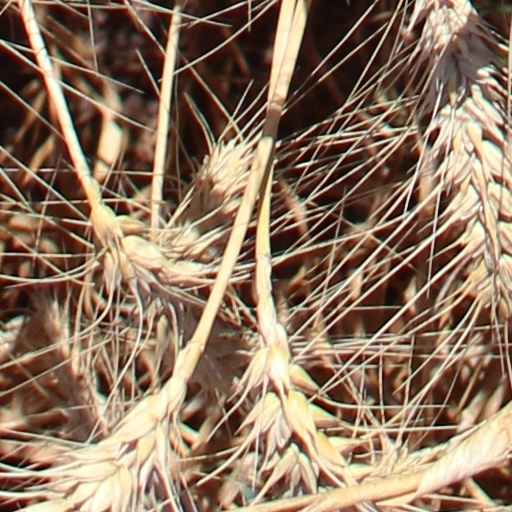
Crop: wheat